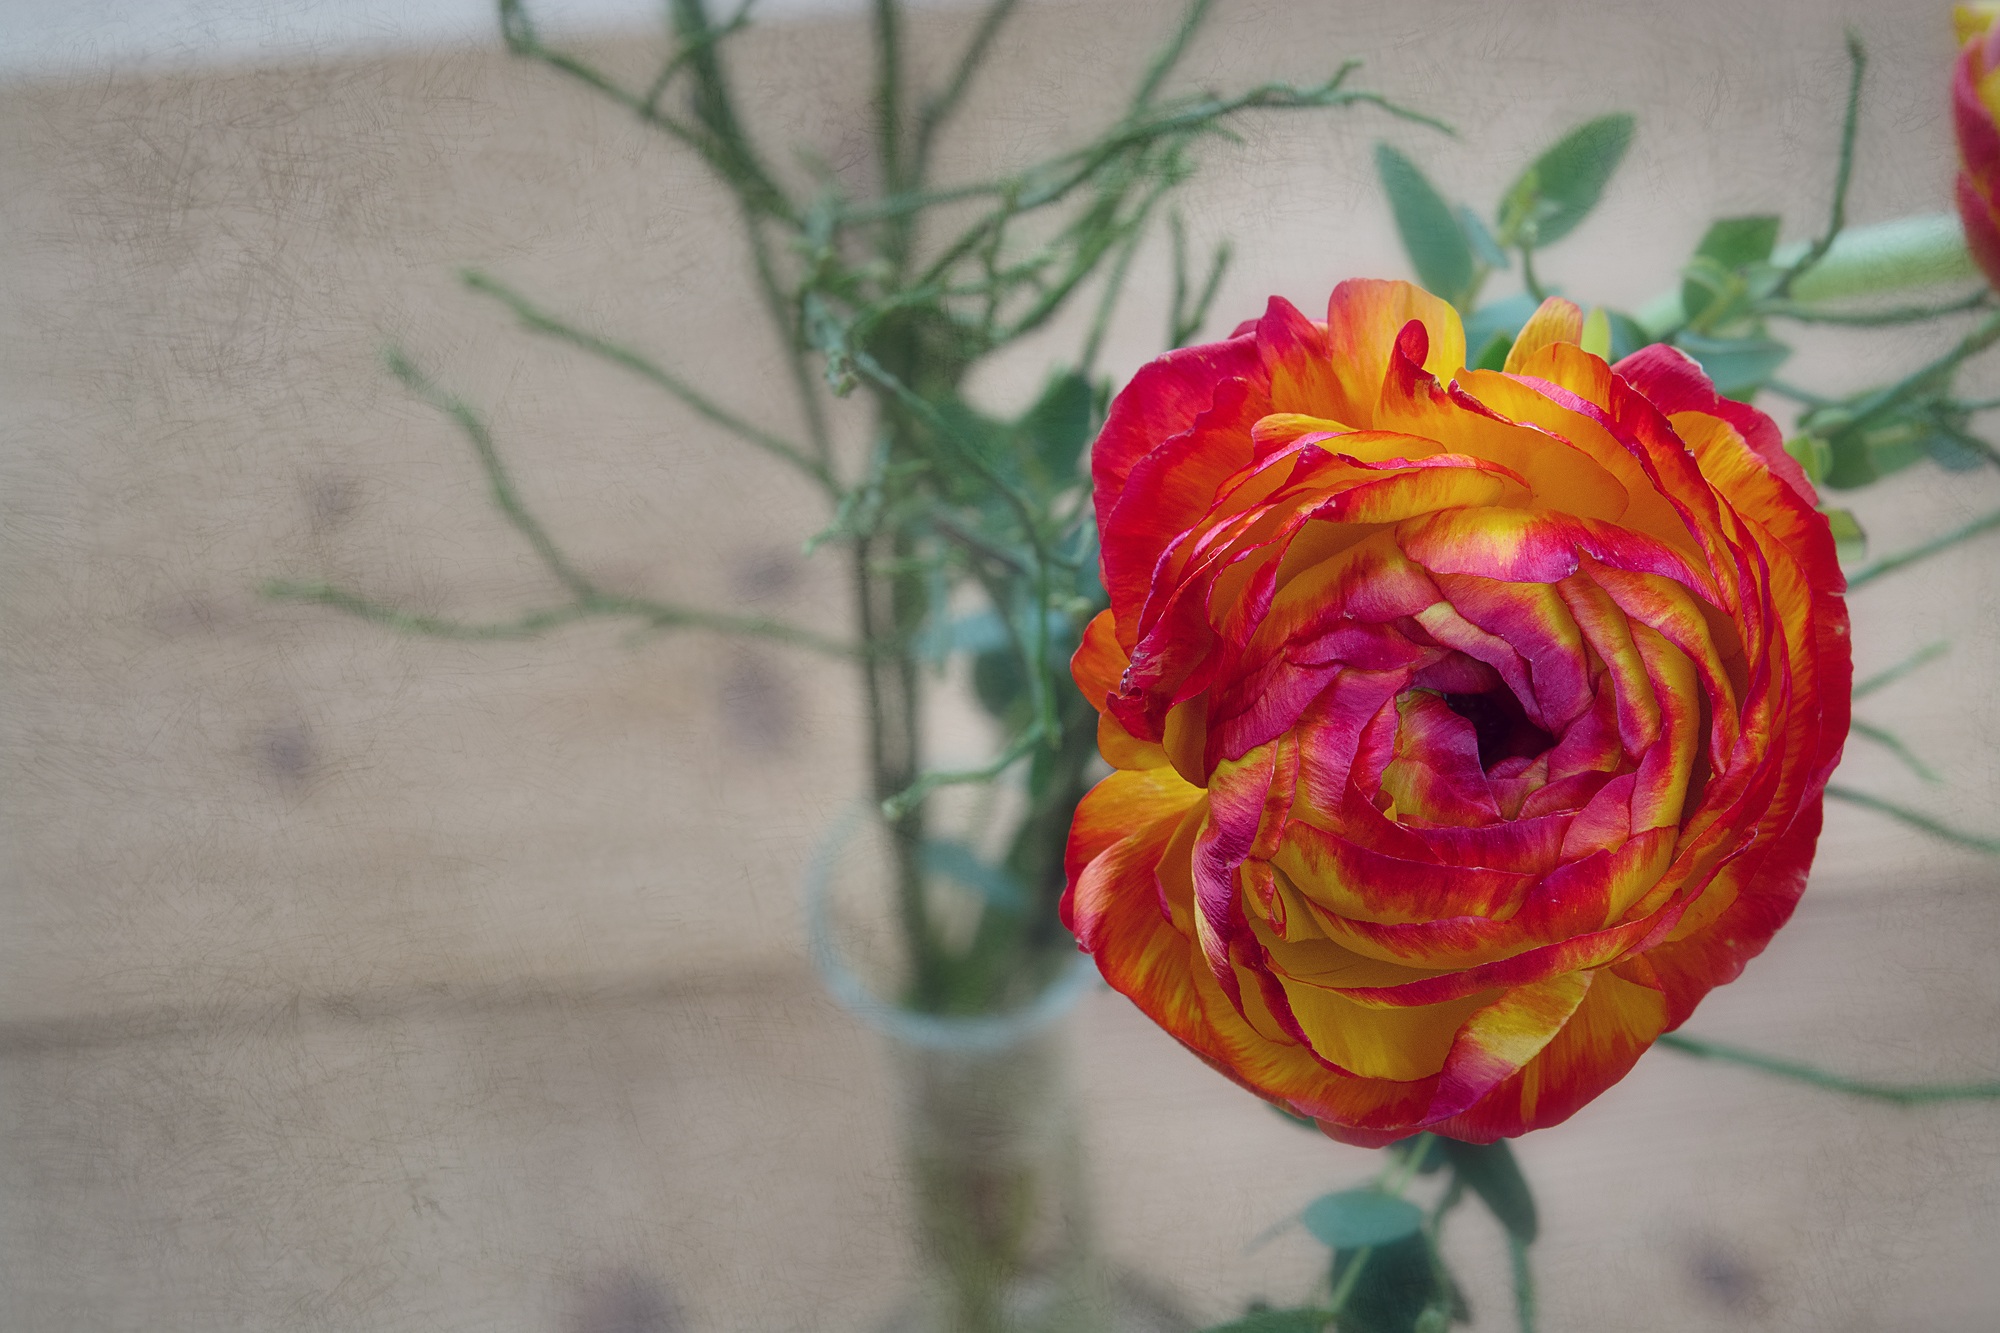
blossom, plant, flower, petal, bloom, rose, orange, red, color, yellow, pink, close, flora, art, petals, floristry, spring flower, peony, ranunculus, flowering plant, garden roses, rose family, schnittblume, flower bouquet, floral design, land plant, flower arranging